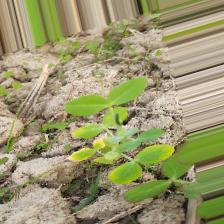
Label: Ascochyta blight